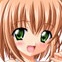
Portrait style: Anime Portrait